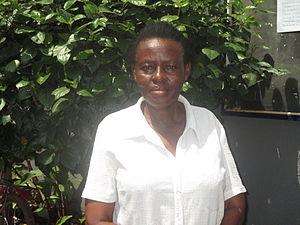
Rose Rwakasisi, née en 1945, est une femme de lettres ougandaise, et une enseignante. C'est une auteure de littérature pour la jeunesse.
Cette liste recense les écrivains ougandais :